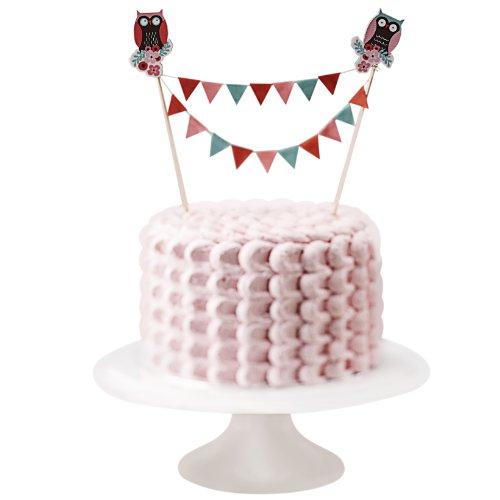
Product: Ginger Ray PO-407 Patchwork Owl Cake Bunting Decoration Party Topper, Mixed, 1
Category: Grocery & Gourmet Food | Pantry Staples | Cooking & Baking | Frosting, Icing & Decorations | Cake Toppers
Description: Perfect Cake Topper Decoration.
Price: $3.52
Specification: ProductDimensions:8.7x3.9x0.6inches|ItemWeight:0.16ounces|ShippingWeight:1.6ounces(Viewshippingratesandpolicies)|Manufacturer:GingerRay|ASIN:B00GEEKBNW|Itemmodelnumber:PO-407|DatefirstlistedonAmazon:December23,2013